Clendon Thomas

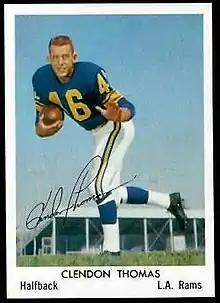
Thomas with the Rams in 1959

Clendon Thomas (born December 28, 1935) is an American former professional football player who was a halfback and defensive back for 11 seasons in the National Football League (NFL).